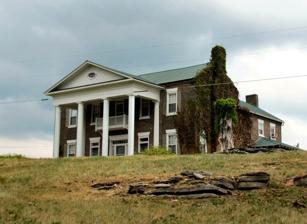
Building: Kincaid-Ausmus House
Country: United States of America
Year built: 1851
Historic house in Tennessee, United States United States historic place Kincaid-Ausmus House U.S. National Register of Historic Places Show map of Tennessee Show map of the United States Nearest city Speedwell, Tennessee Coordinates 36°29′44″N 83°48′15″W / 36.49556°N 83.80417°W / 36.49556; -83.80417 Area 9 acres (3.6 ha) Built 1851 ( 1851 ) Architectural style Federal NRHP reference No. 75001737 Added to NRHP June 18, 1975 The Kincaid-Ausmus House is a historic mansion in Speedwell, Tennessee , U.S.. History The house was built in 1851 for John Kincaid III. The Kincaids owned slaves, and the house was built with slave labor. During the American Civil War of 1861–1865, John Kincaid III served as a captain in the Confederate States Army ; he later fled to St. Louis, Missouri . The house was later acquired by Jordan Longmire, and became known as Longmire Place. Subsequent owners included William Ausmus and his son Frank, followed by the Welch family. Architectural significance The house was designed in the Federal architectural style . It has been listed on the National Register of Historic Places since June 18, 1975. References